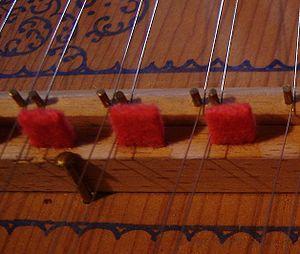
Clavecin
Un clavecin est un instrument de musique à cordes muni d'un ou plusieurs claviers dont chacune des cordes est « pincée » par un dispositif nommé sautereau.